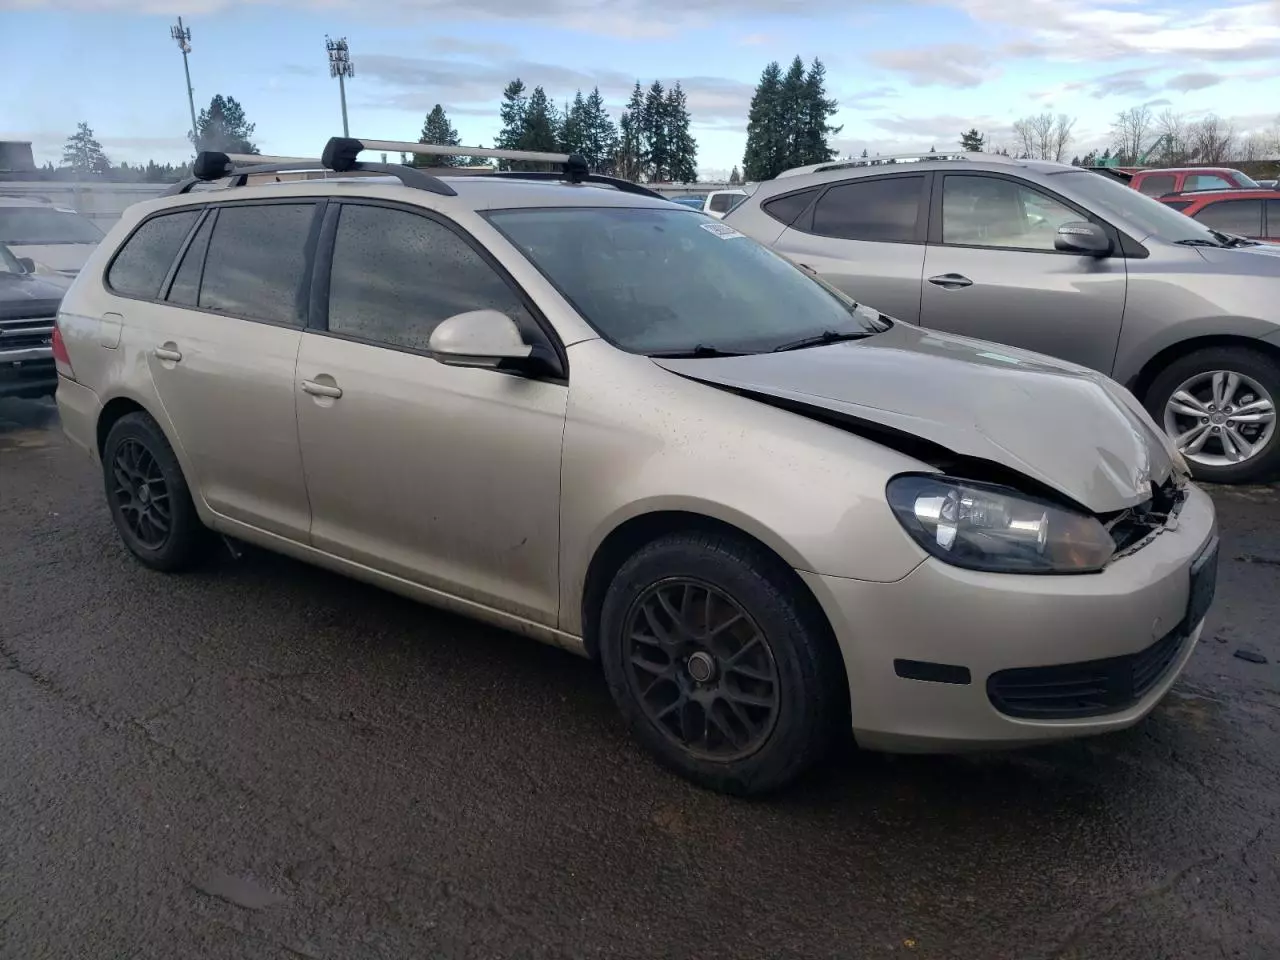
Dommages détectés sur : plaque d'immatriculation avant, pare-choc avant, capot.
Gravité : majeur